Kingdom of Bavaria

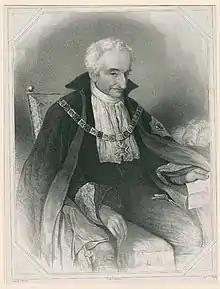
Maximilian von Montgelas

Maximilian IV Joseph (of Palatinate-Birkenfeld-Zweibrücken), the new elector, succeeded to a difficult inheritance. Though his own sympathies, and those of his all-powerful minister, Maximilian von Montgelas, were, if anything, French rather than Austrian, the state of the Bavarian finances, and the fact that the Bavarian Army was scattered and disorganized, left him helpless in the hands of Austria; on 2 December 1800, the Bavarian Army was involved in the Austrian defeat at Hohenlinden, and Moreau once more occupied Munich. By the Treaty of Lunéville (9 February 1801), Bavaria lost the Palatinate and the duchies of Zweibrücken and Jülich. In view of the scarcely disguised ambitions and intrigues of the Austrian court, Montgelas now believed that the interests of Bavaria lay in a frank alliance with the French Republic; he succeeded in overcoming the reluctance of Maximilian Joseph; and, on 24 August, a separate treaty of peace and alliance with France was signed at Paris.